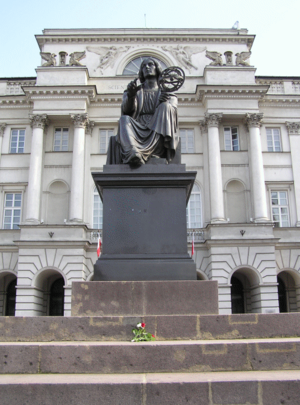
Nicolas Copernic est un astronome polonais, également chanoine, médecin et mathématicien, né le 19 février 1473 à Thorn, Prusse royale et mort le 24 mai 1543 à Frauenburg.
Jan Norblin ou Alexandre-Jean-Constantin Norblin né en janvier 1777 à Varsovie et mort le 23 mars 1828 dans la même ville, est un sculpteur et un fondeur polonais, lauréat du Prix de Rome de sculpture en 1800.